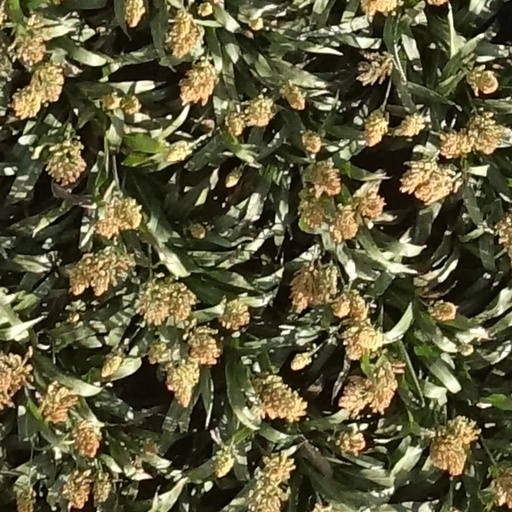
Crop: sorghum